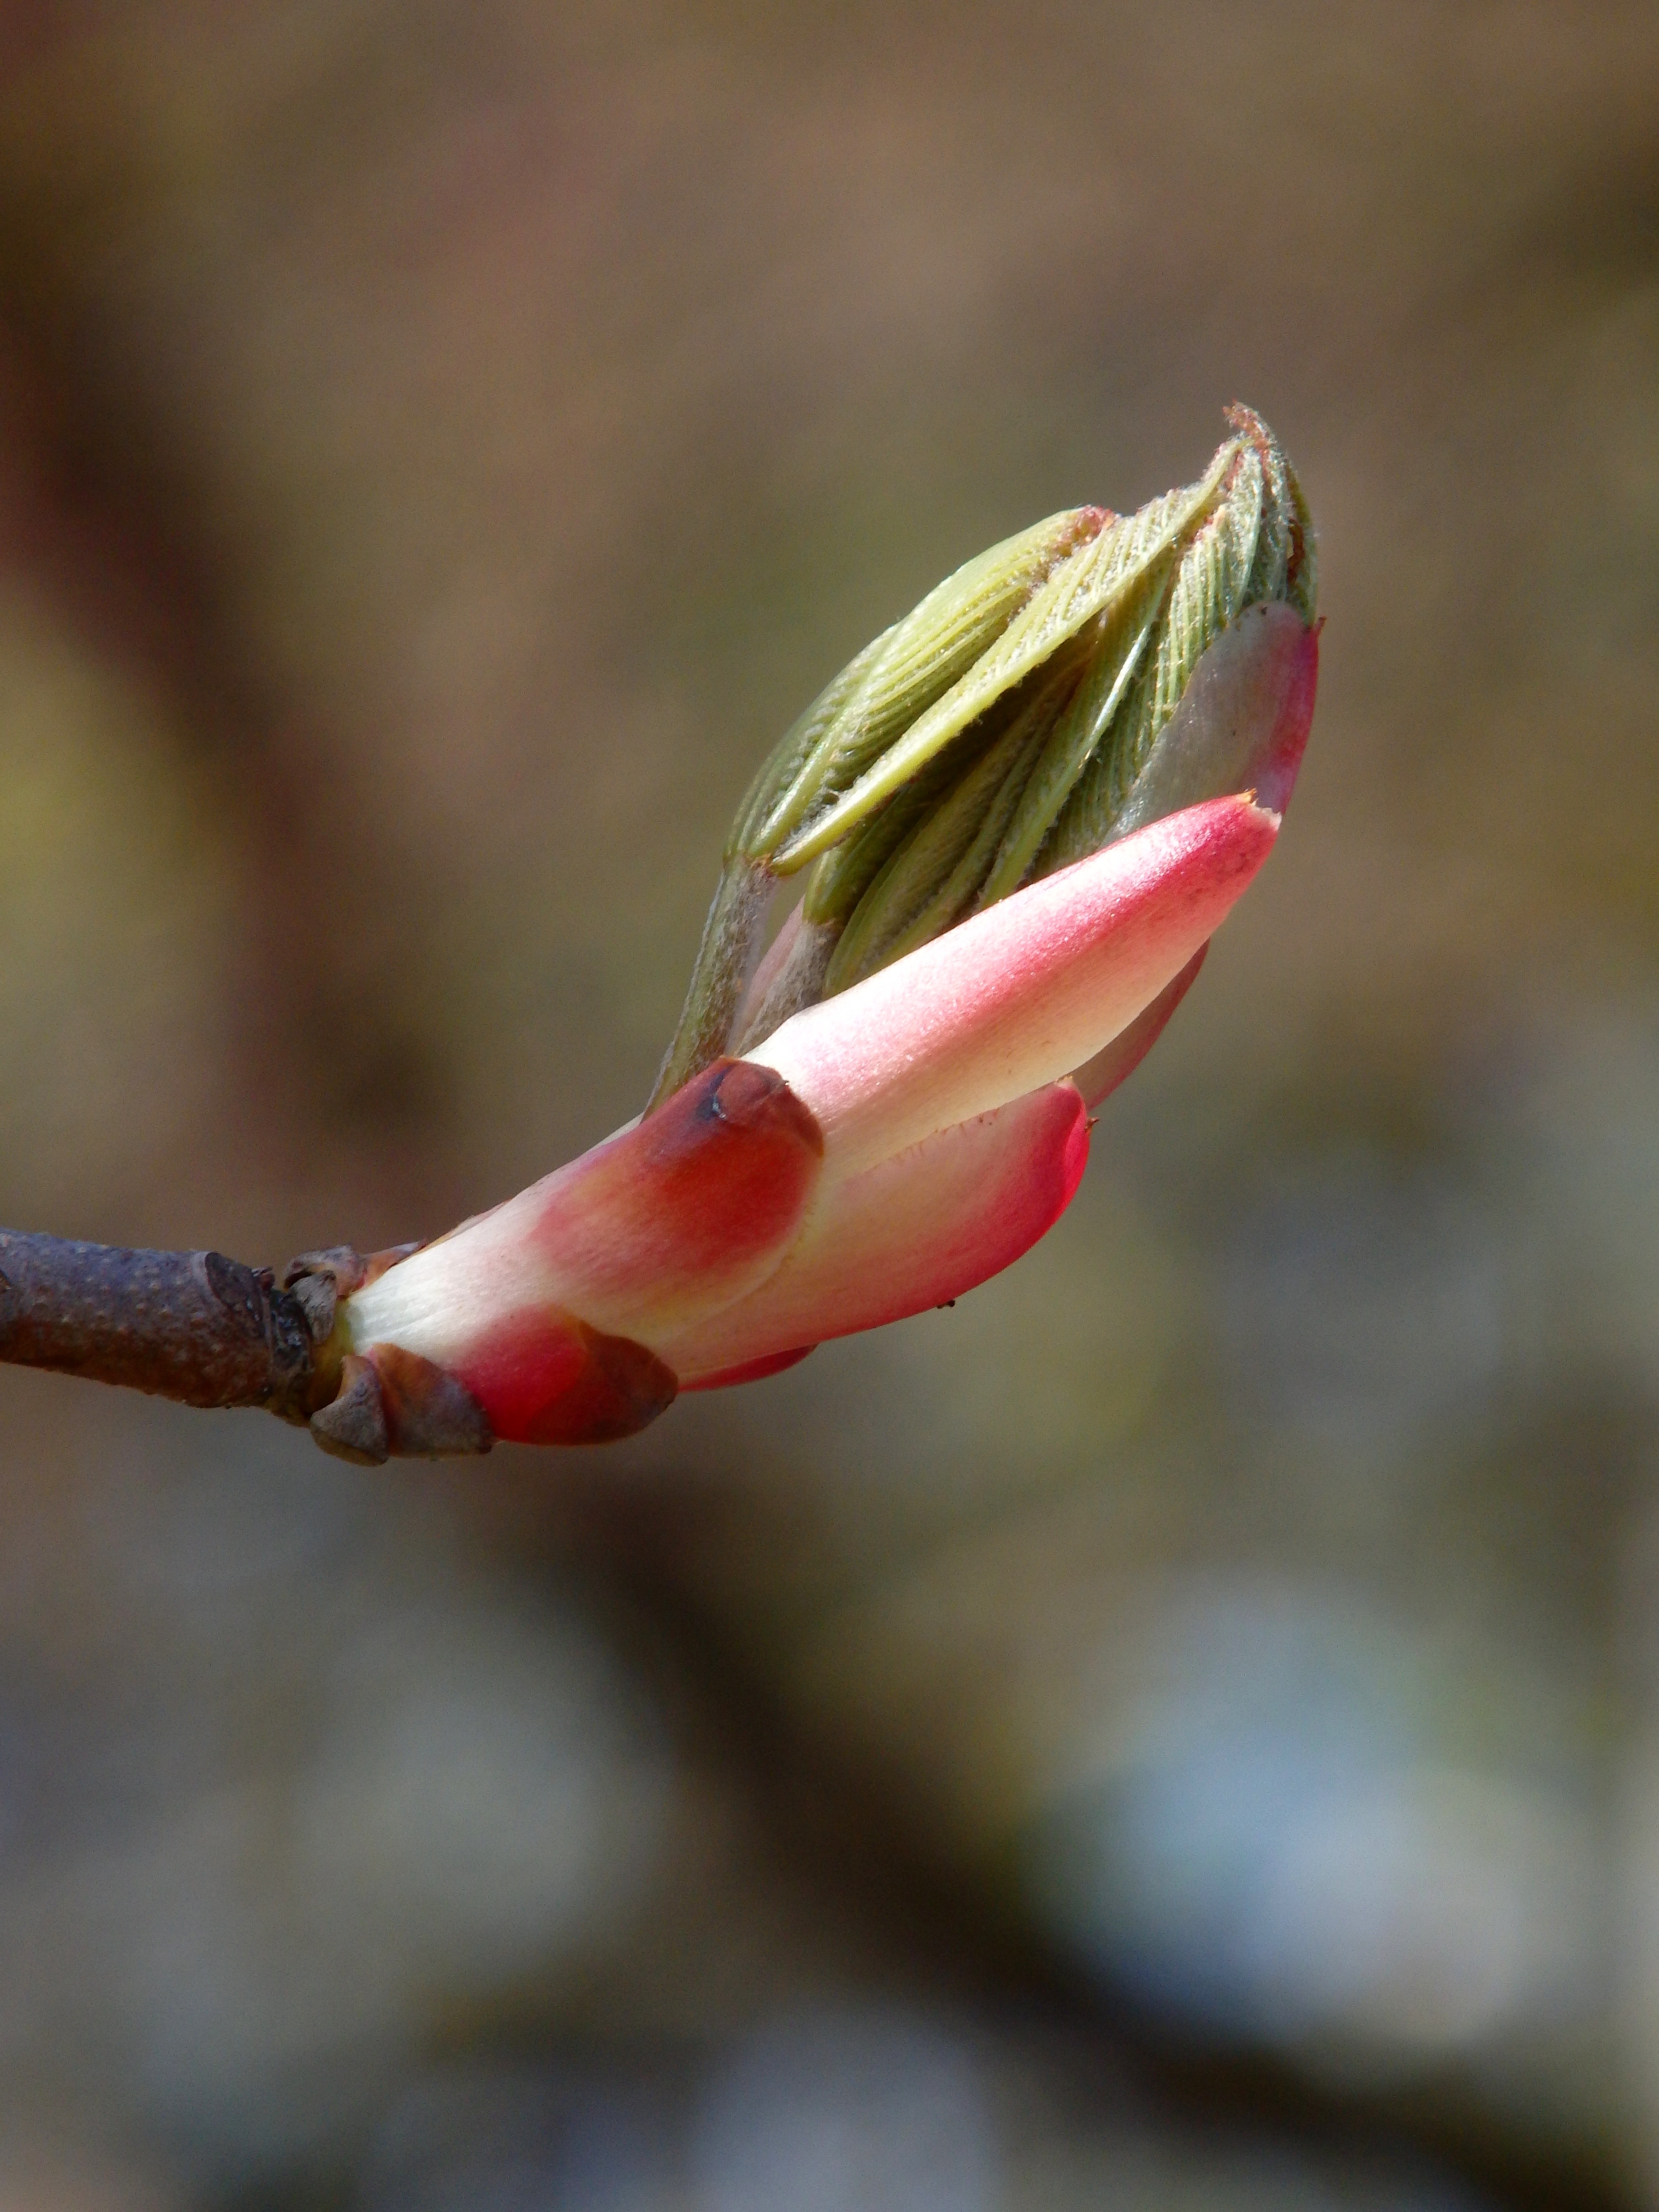
nature, branch, blossom, plant, photography, leaf, flower, petal, time, spring, red, botany, flora, fauna, close up, bud, macro photography, flowering plant, wake up, plant stem, land plant